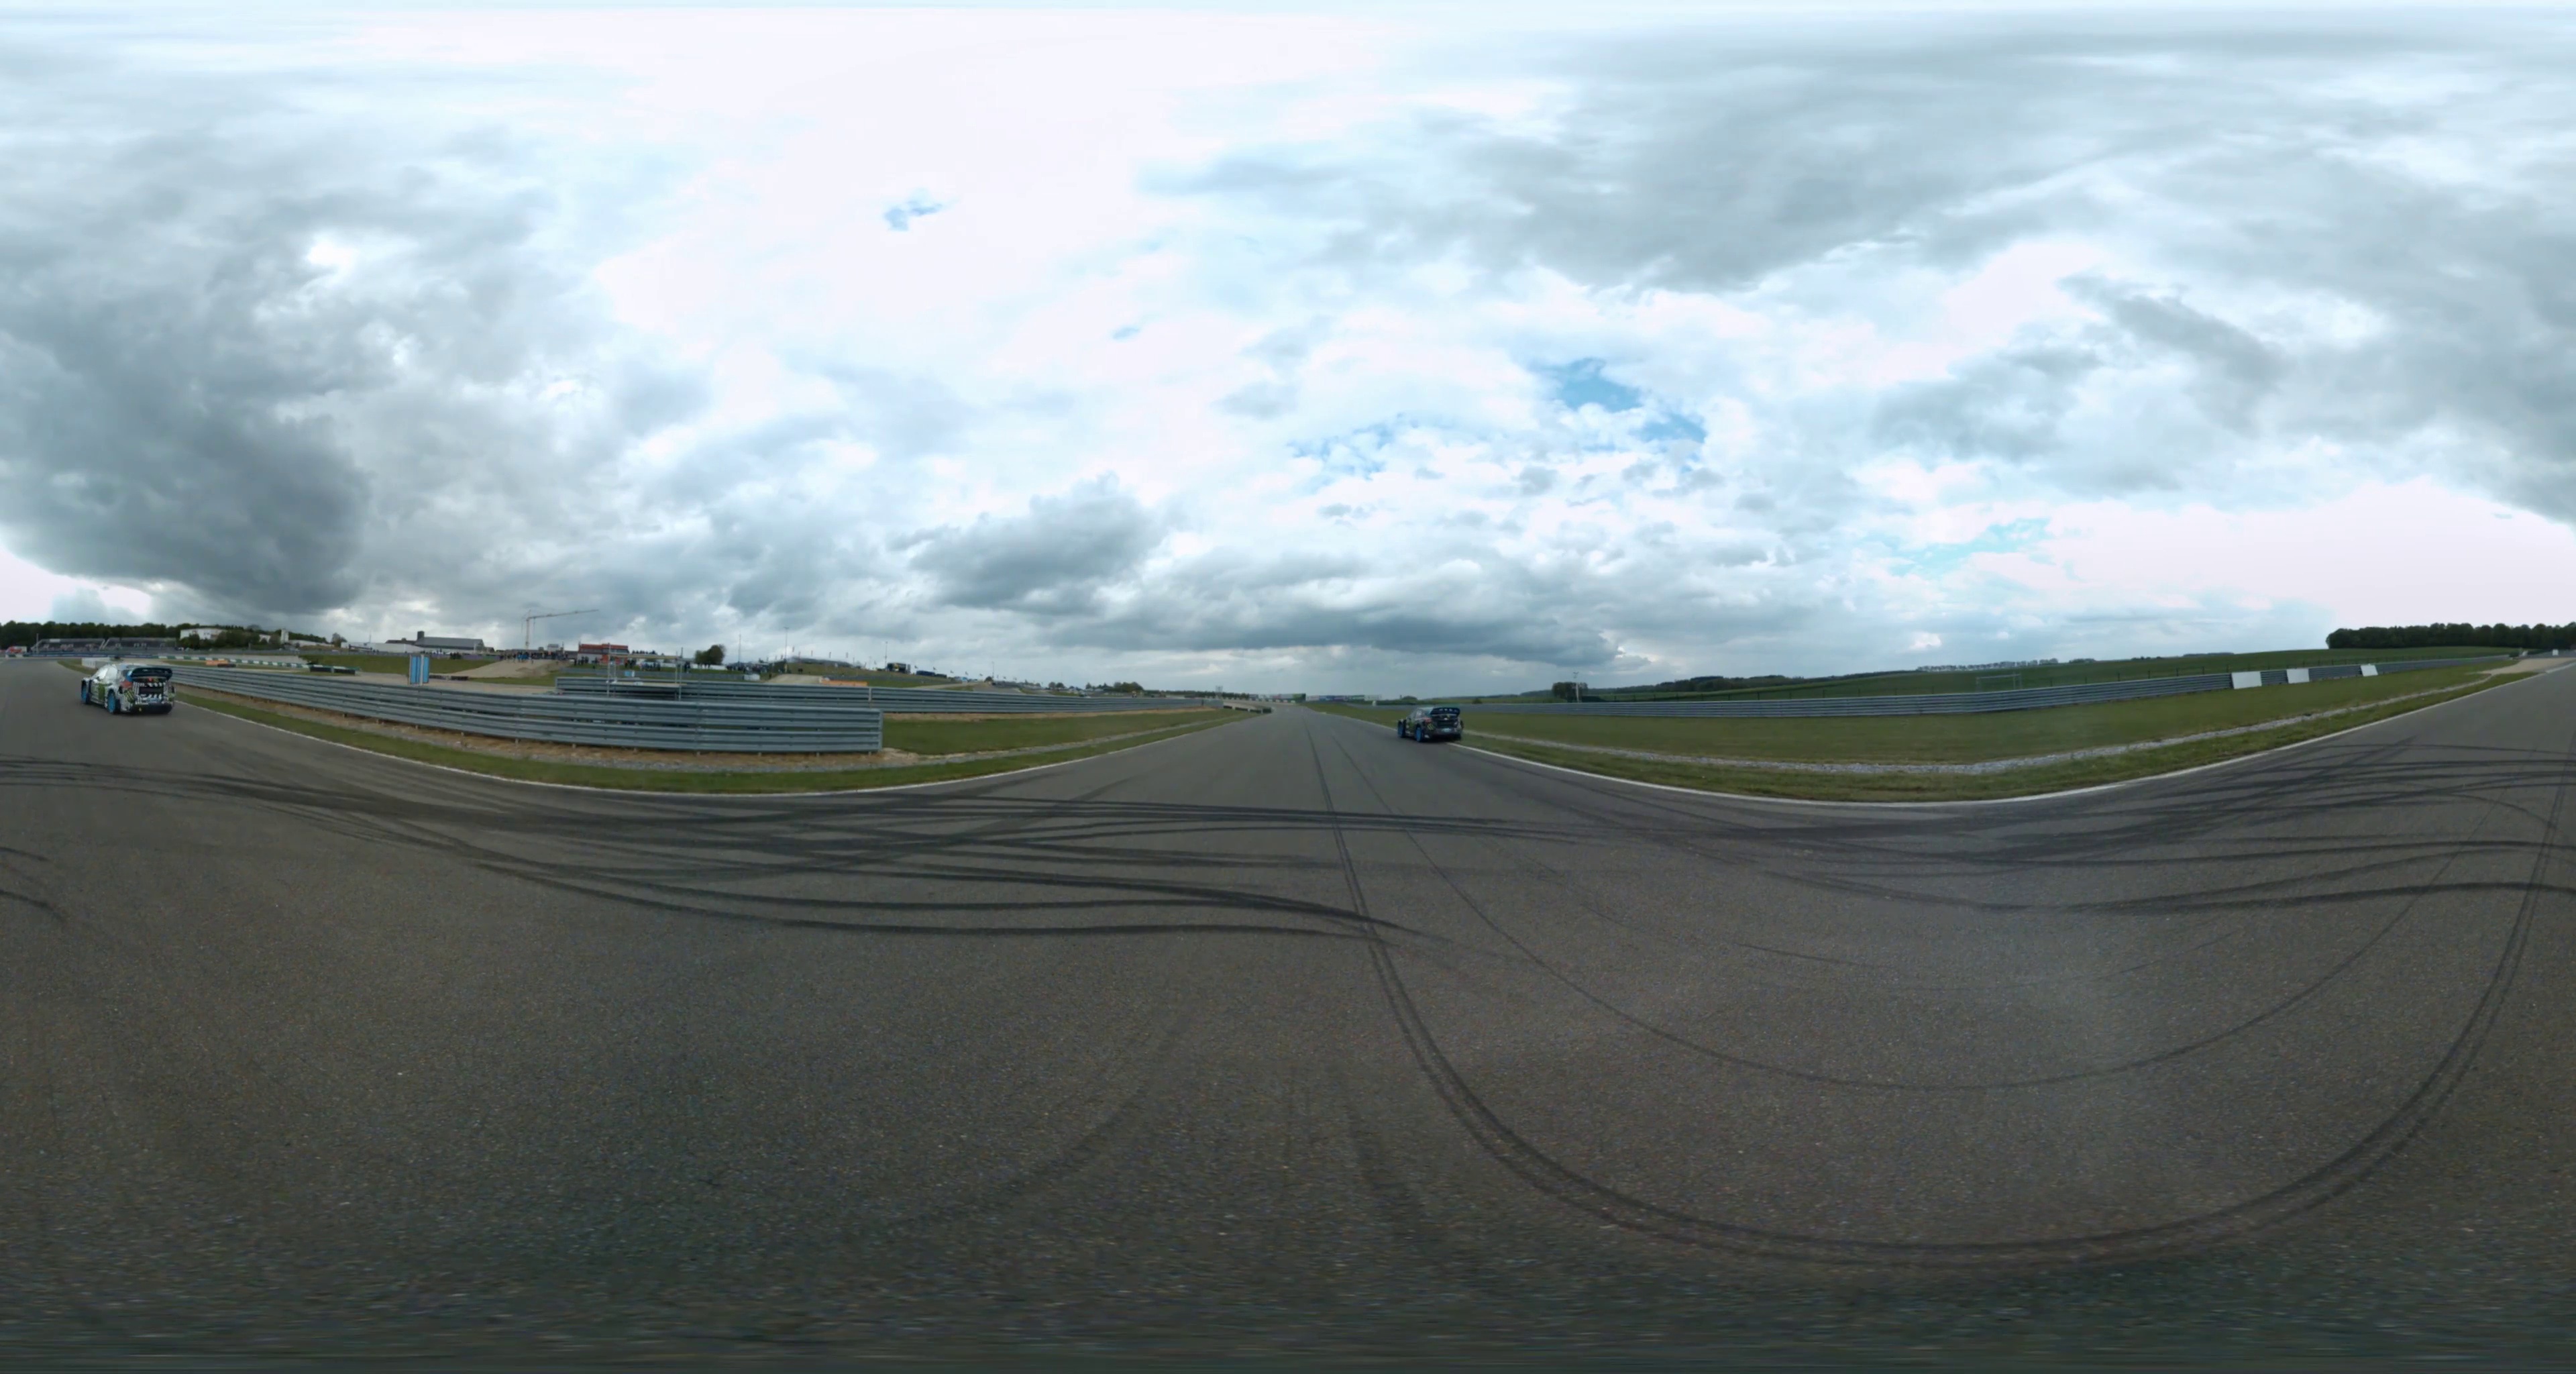
Referred object: The car on the left side of the current view

Referred object: Ahead and slightly to your right, the blue car.

Referred object: the car opposite the car on the left side of the scene